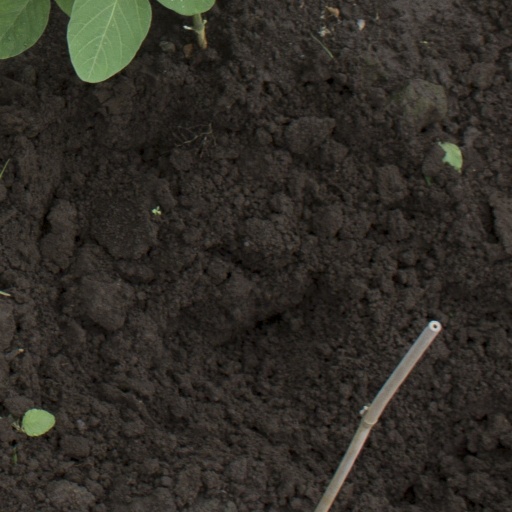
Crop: soybean